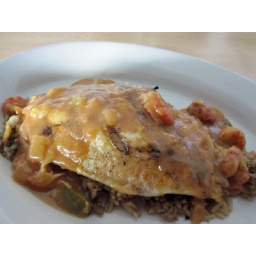
Grilled catfish over dirty rice. Photo by Syd Kearney